Android Nougat

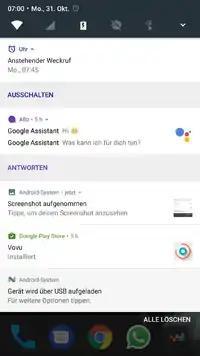
The updated notification panel on Nougat

Nougat redesigns the notification shade, which now features a smaller row of icons for settings, replacing notification cards with a new "sheet" design, and allowing inline replies for notifications. Multiple notifications from a single app can also be "bundled", and there is greater per-app control over notifications.